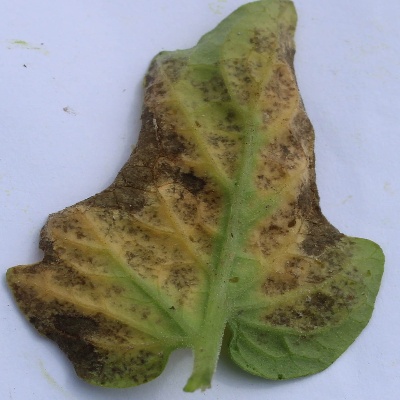
Crop: Tomato
Condition: leaf blight